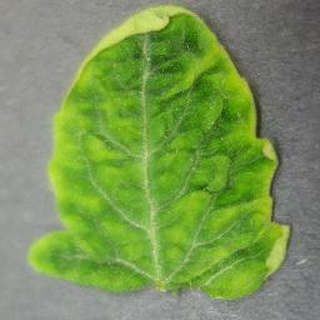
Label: tomato_yellow_leaf_curl_virus